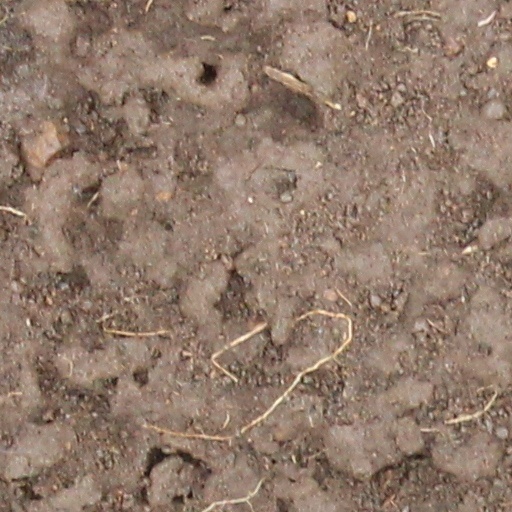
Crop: wheat